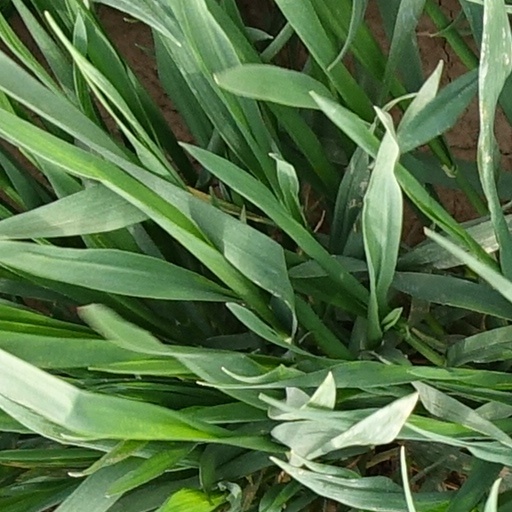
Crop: wheat